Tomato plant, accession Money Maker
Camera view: vertical (180 deg); turntable rotation: 30 degrees
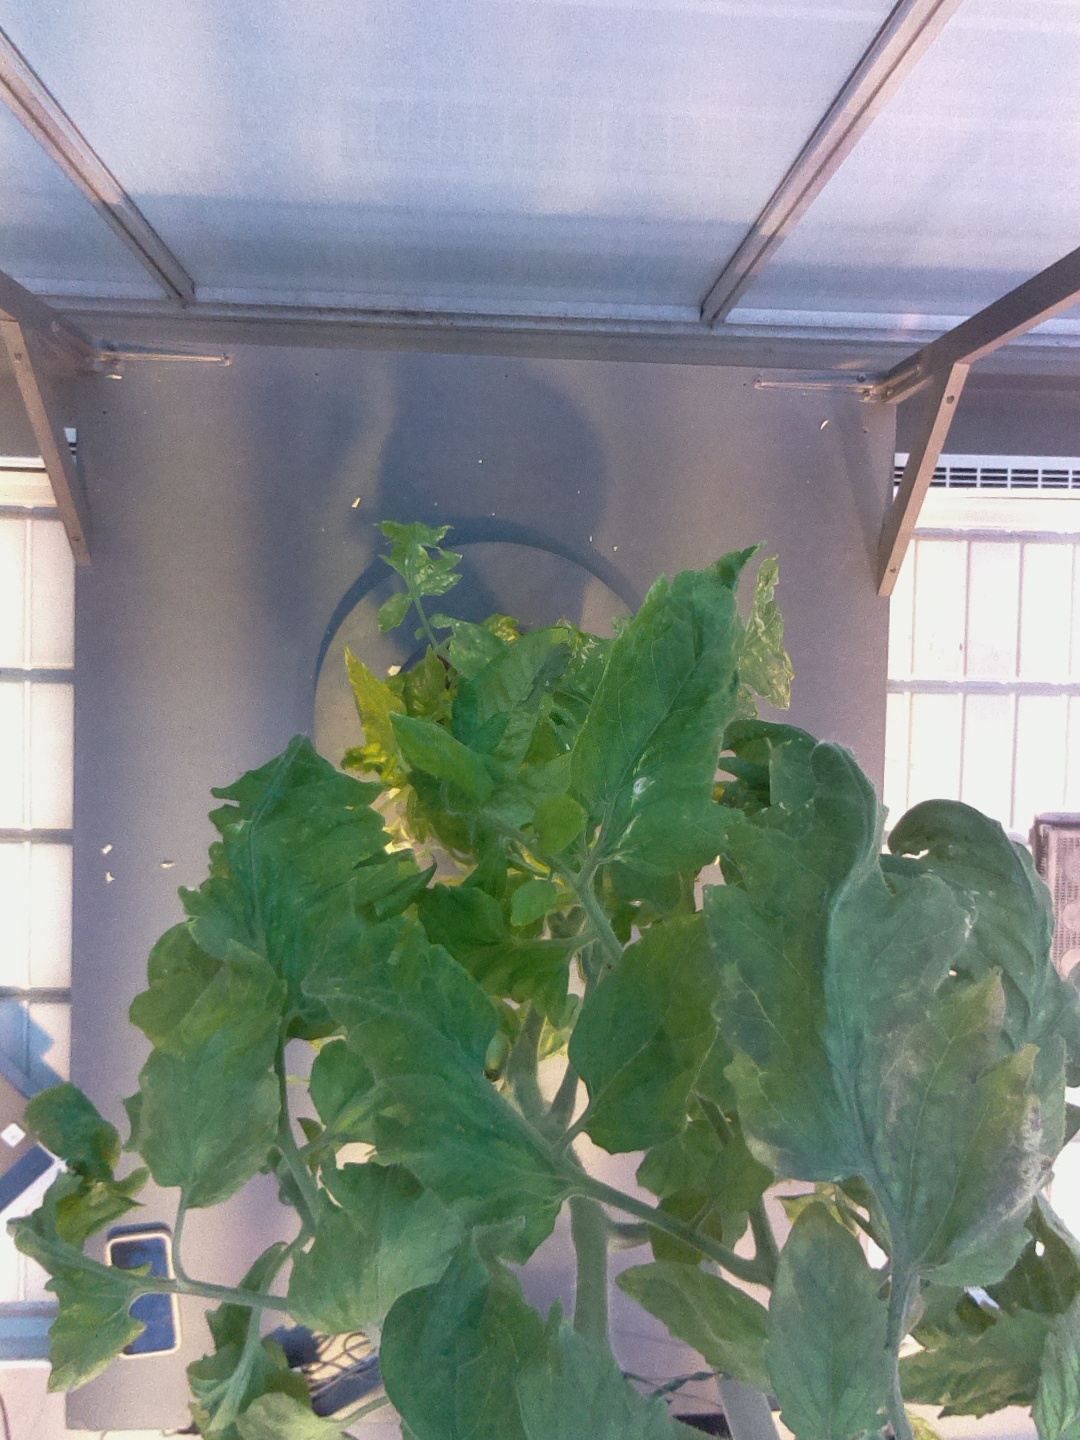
BBCH growth stage 79: 90% -100% of final fruit size